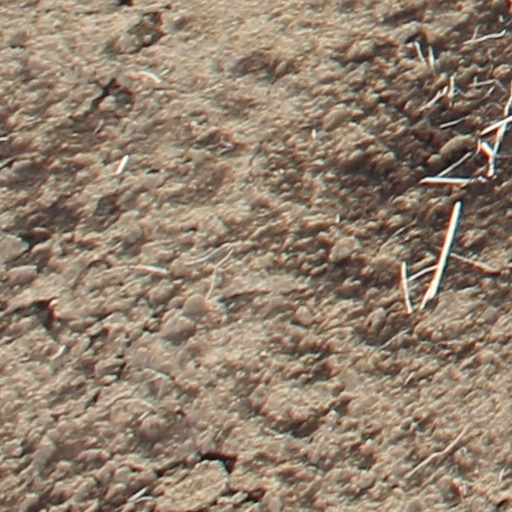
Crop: wheat